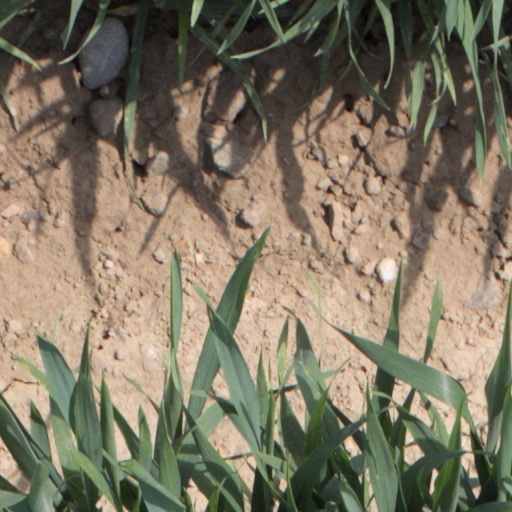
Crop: wheat